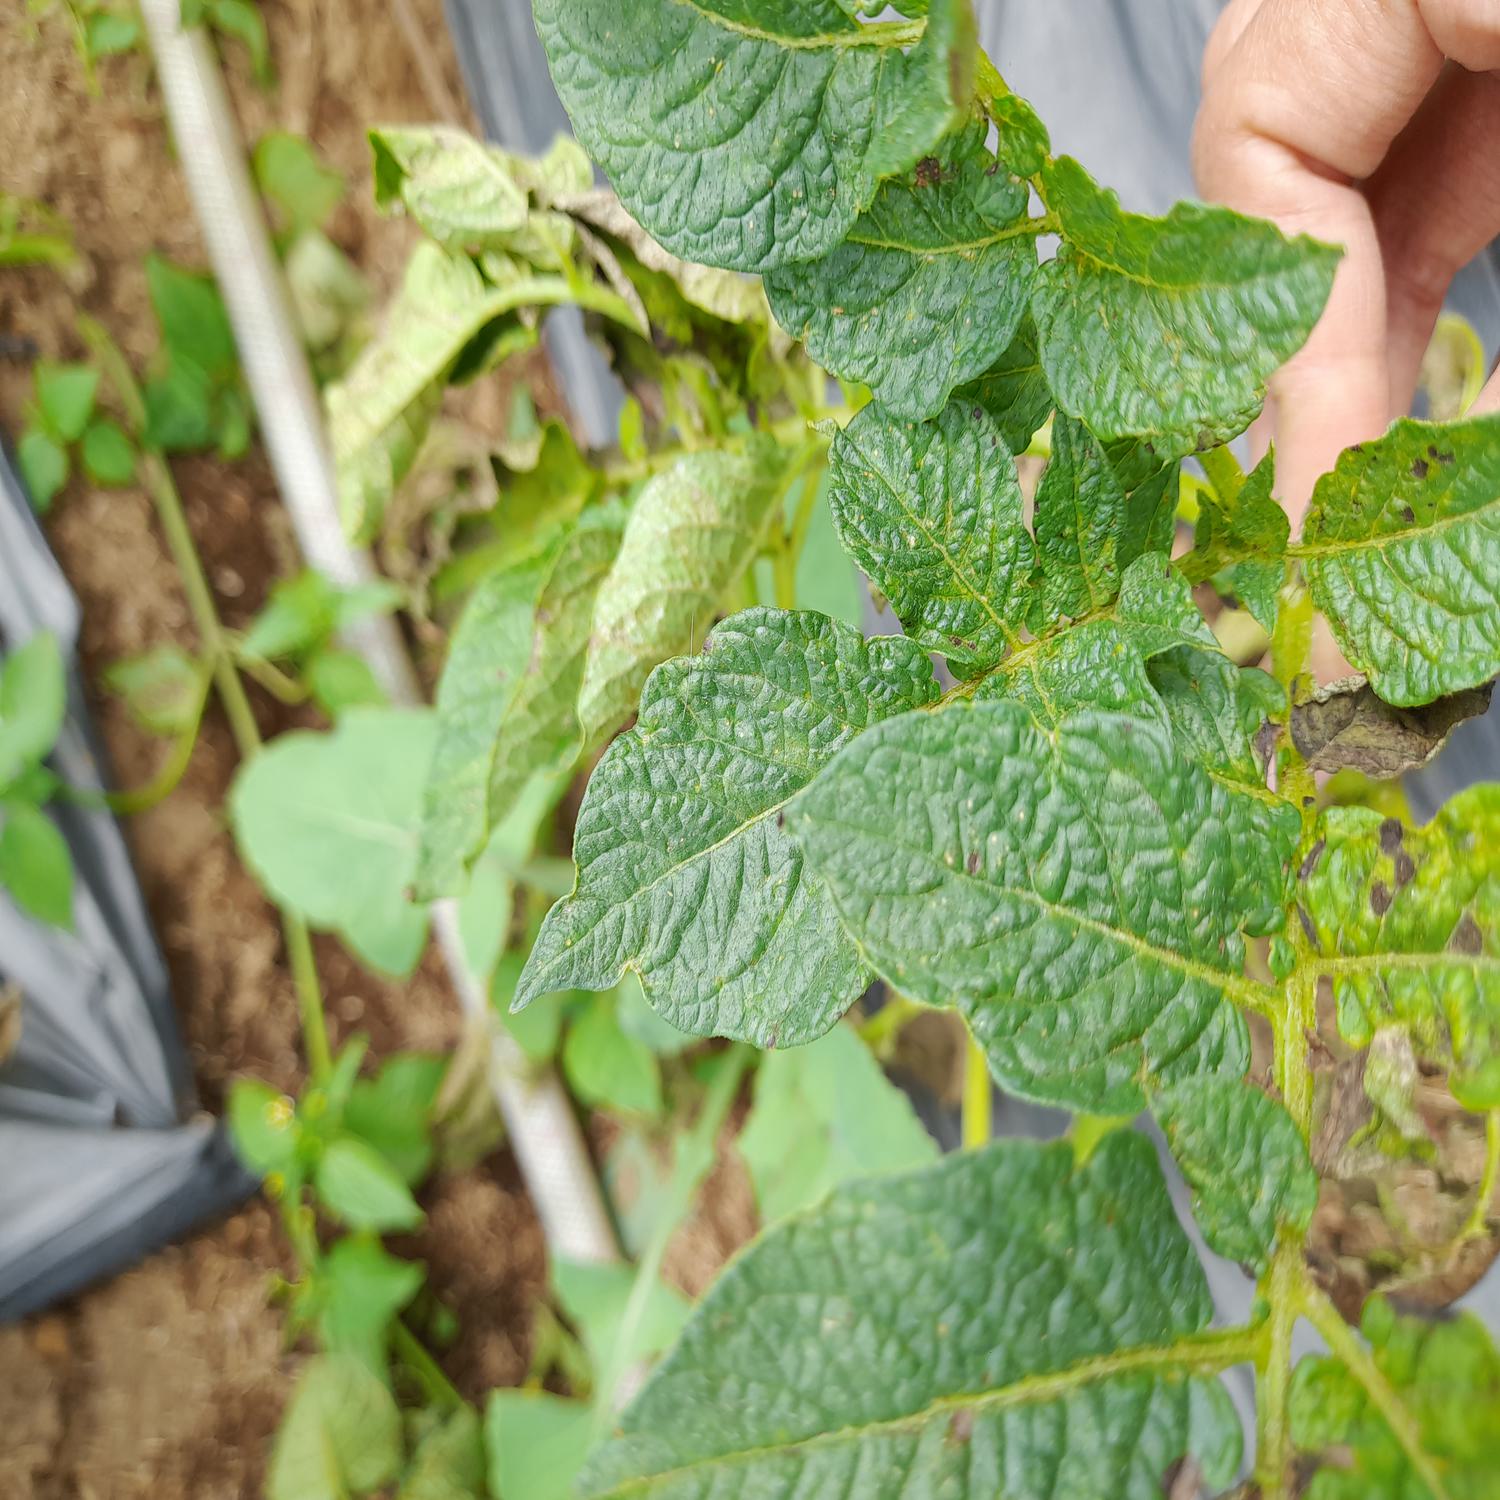
Label: Virus